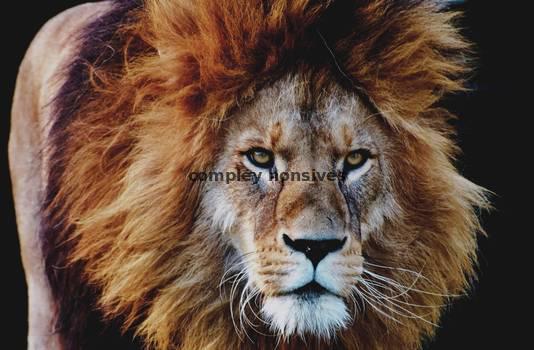
Label: Watermark